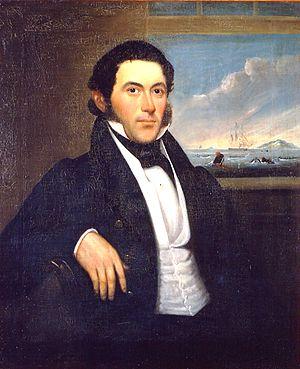
Mercator Cooper, né le 29 septembre 1803 à New York et mort le 23 mars 1872 à Barranquilla en Colombie, est un navigateur américain.